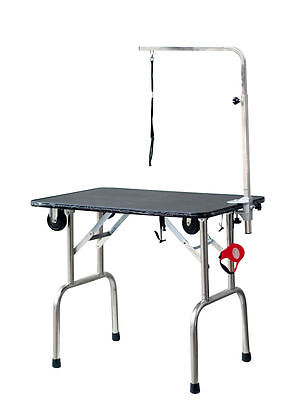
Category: table